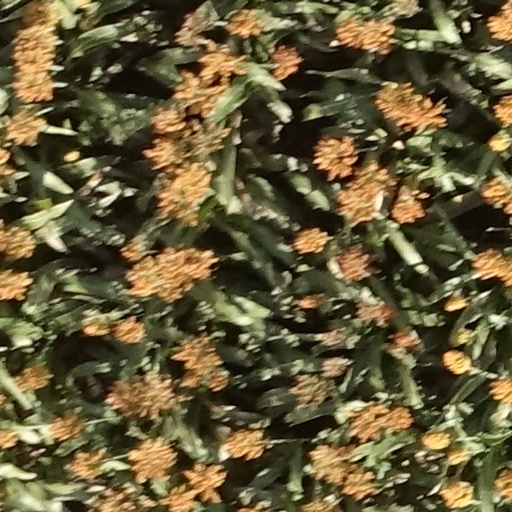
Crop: sorghum